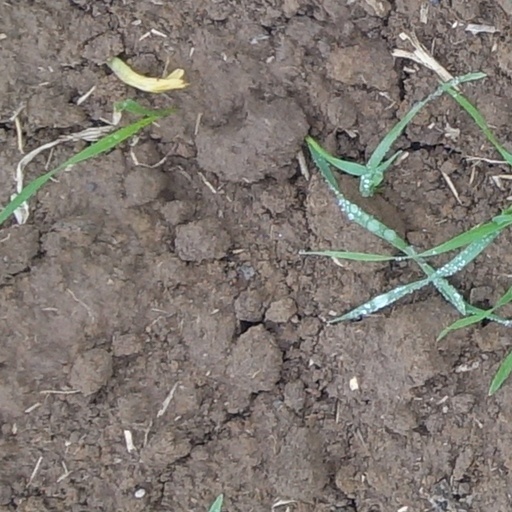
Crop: wheat